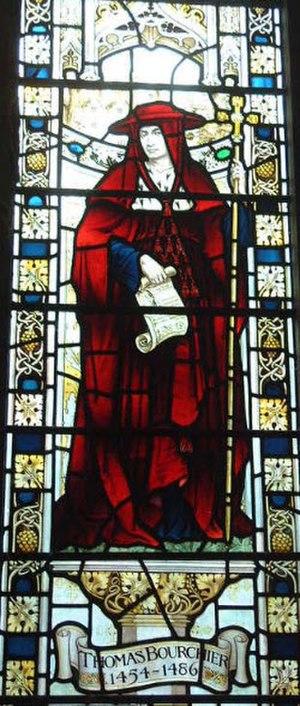
Thomas Bourchier, né vers 1404 et mort le 30 mars 1486, était un archevêque, lord-chancelier et cardinal anglais.